Father Stanisław Konarski Street, Bydgoszcz

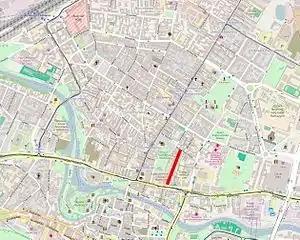
Northward view of Stanisław Konarski street

Stanisław Konarski street is a historical street of downtown Bydgoszcz.